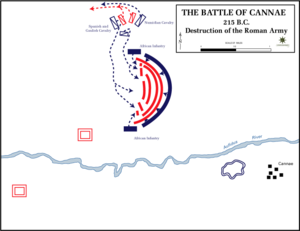
Slaget ved Cannae / Slaget
Udslettelsen af den romerske hær.
Slaget ved Cannae år 216 f.Kr. mellem kathagerne og romerne er et af historiens mest berømte slag. Efter Hannibals sejre i den 2. Puniske krig ved Ticinus 218 f.Kr. og Trebia i 217 f.Kr. ville romerne tilintetgøre ham i et feltslag med en hær, som var større end nogen anden i Roms historie. Det blev i stedet romerne, der led et tilintetgørende nederlag.